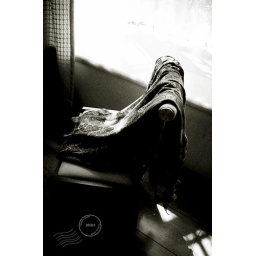
Chair in black and white